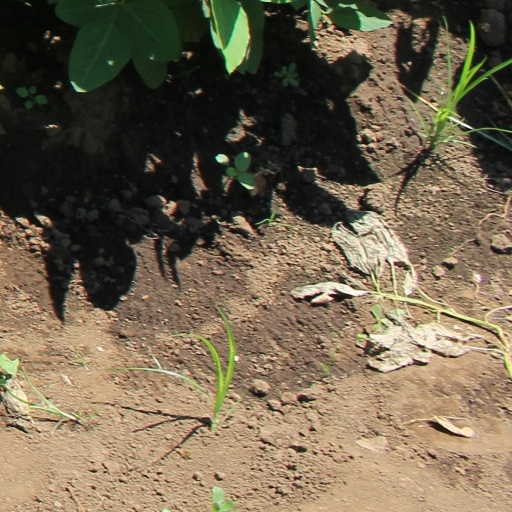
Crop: soybean